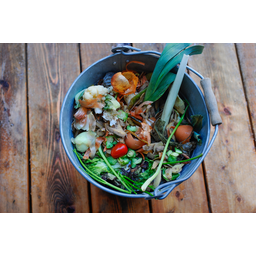
Label: generalcompost